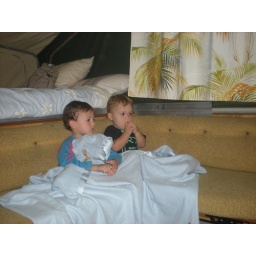
The boys settled in for a cartoon before bed